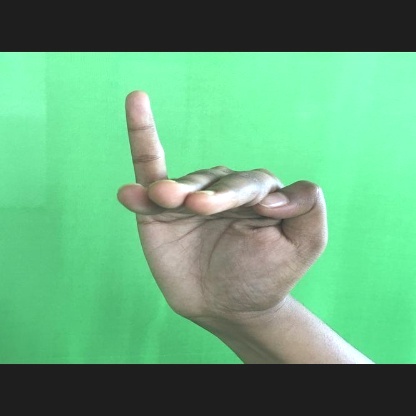
Mudra: Hamsapaksha